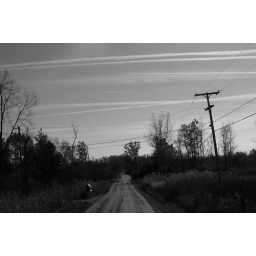
roads in the sky